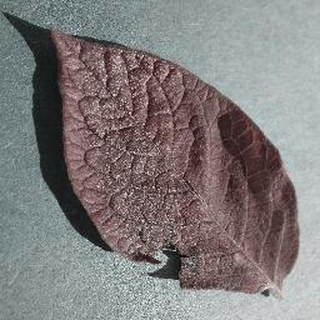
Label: healthy_potato